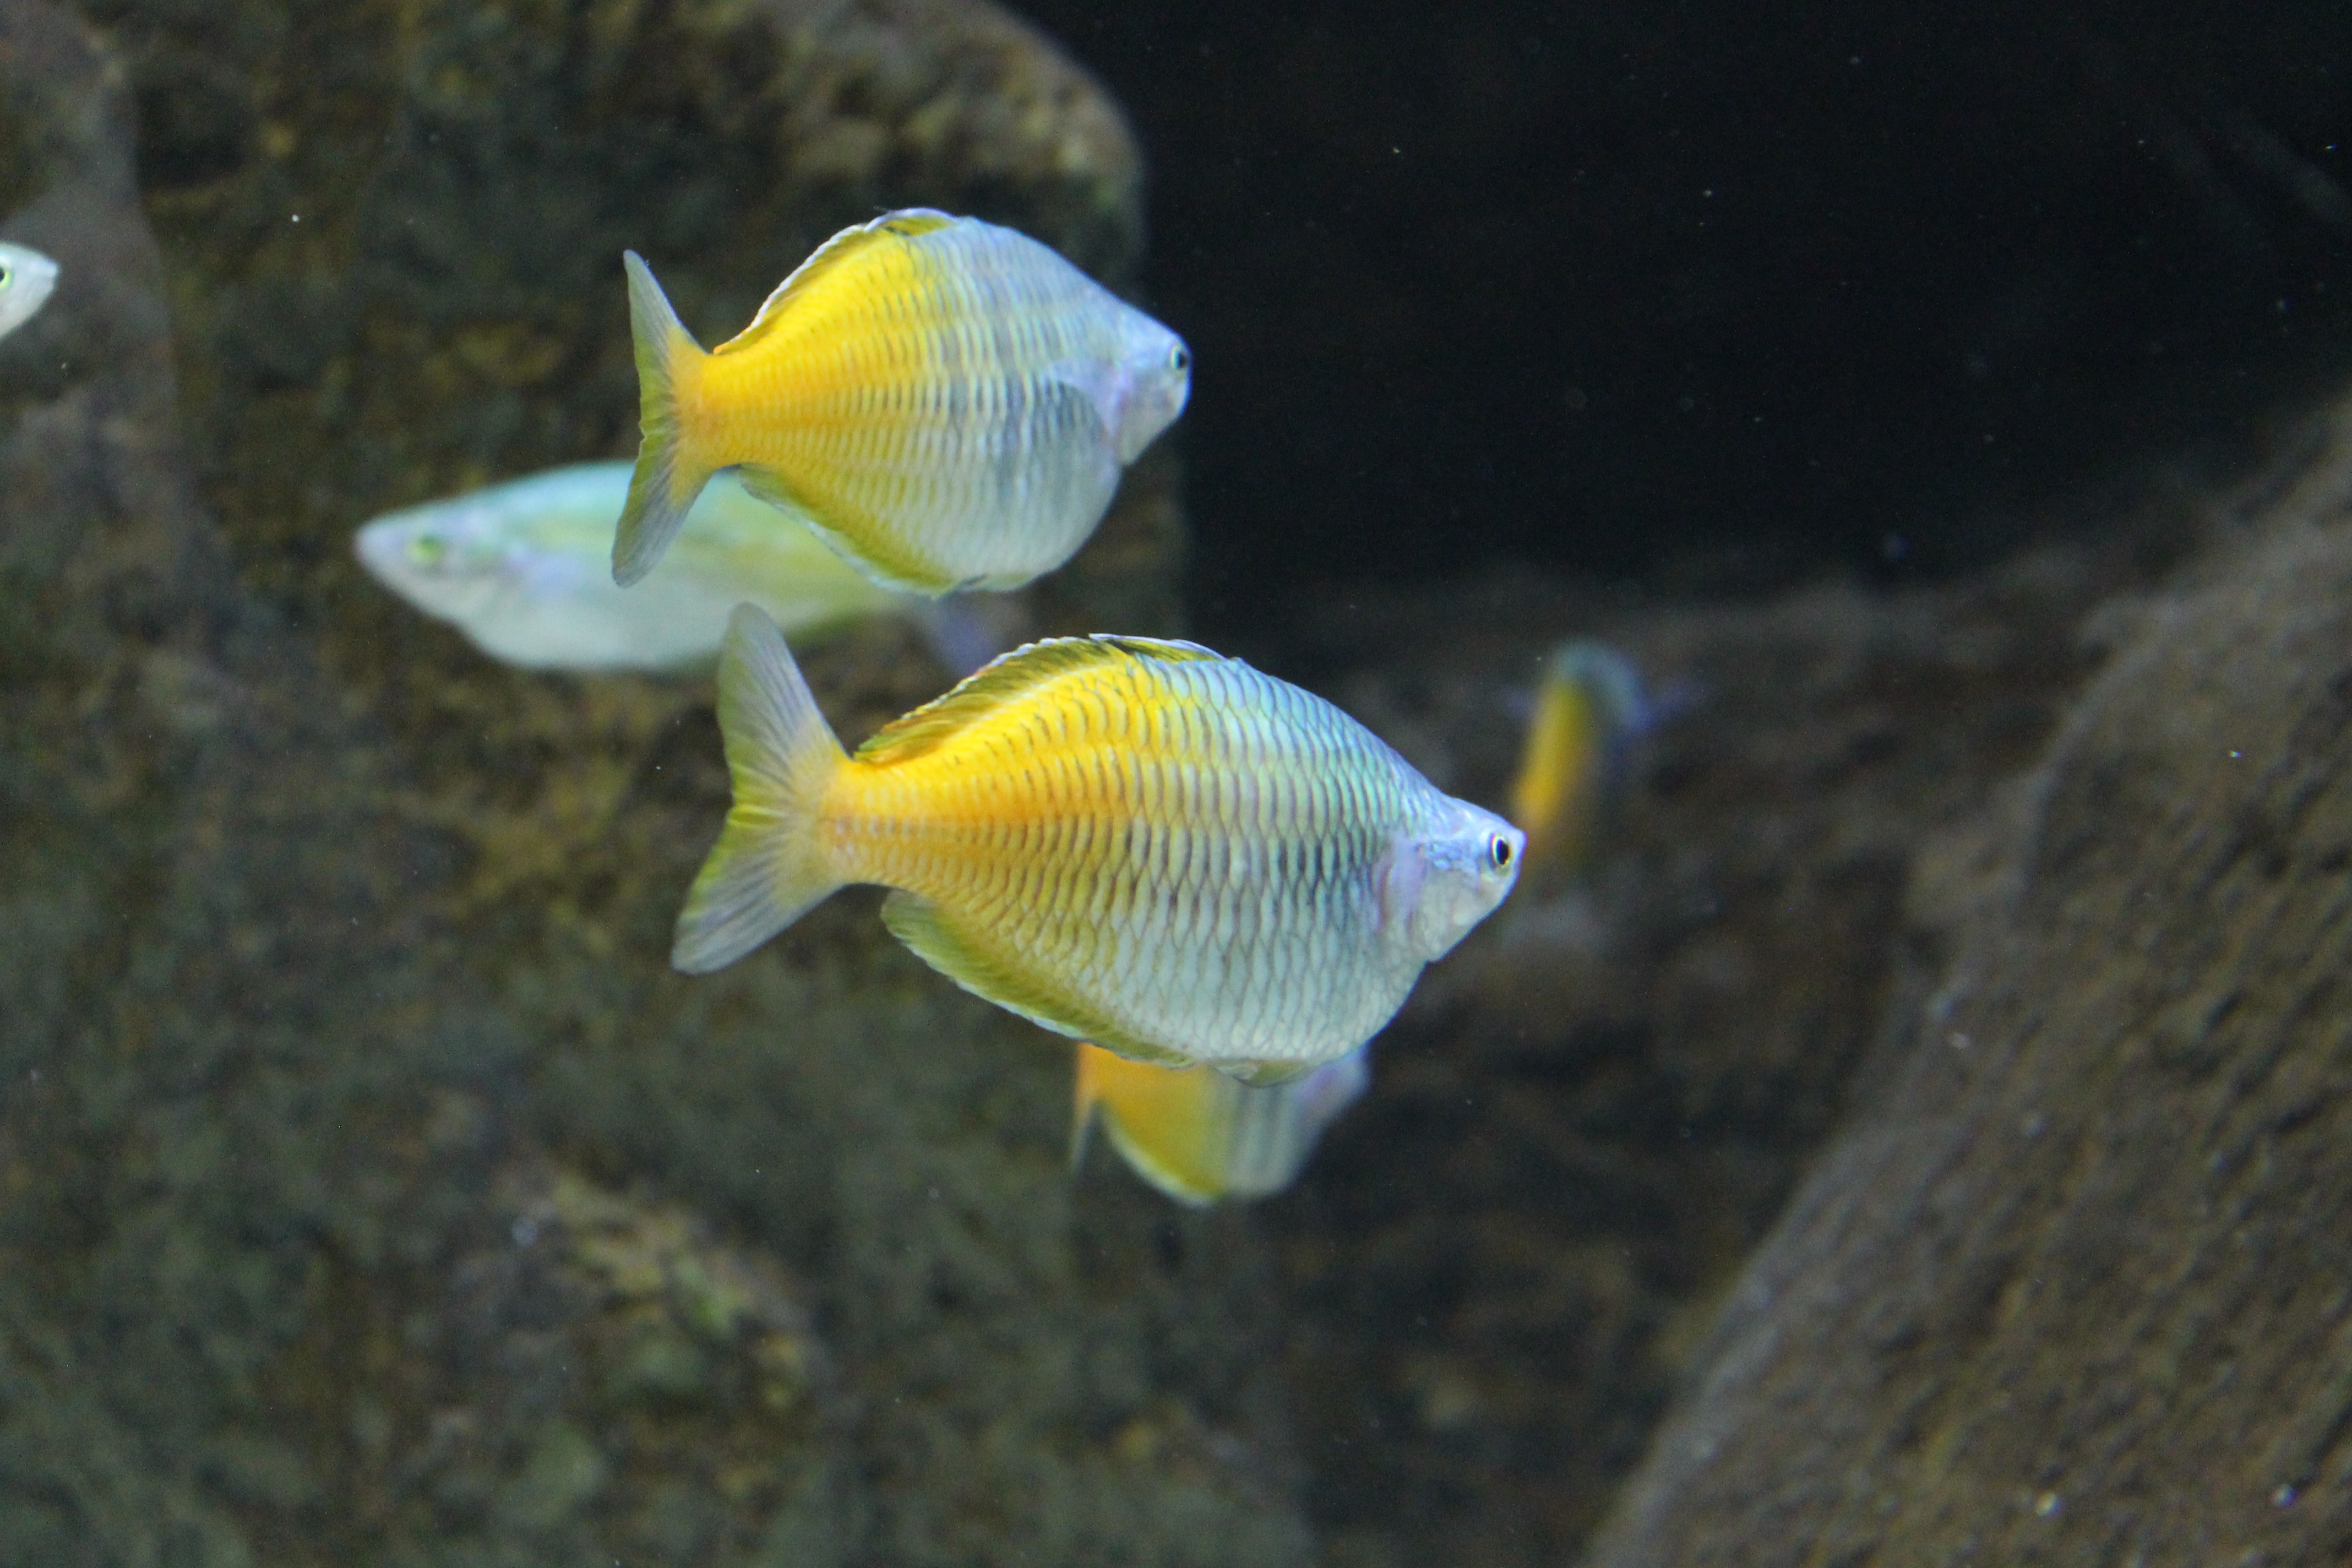
sea, water, nature, ocean, animal, wildlife, wild, underwater, tropical, biology, fresh, salt, blue, aquatic, colorful, yellow, fish, fauna, coral, reef, tropic, aquarium, marine, exotic, saltwater, freshwater, tropical fish, marine biology, coral reef fish, pomacentridae, pomacanthidae